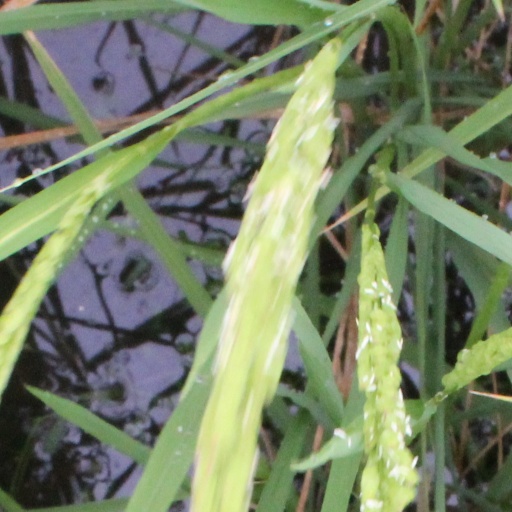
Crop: rice